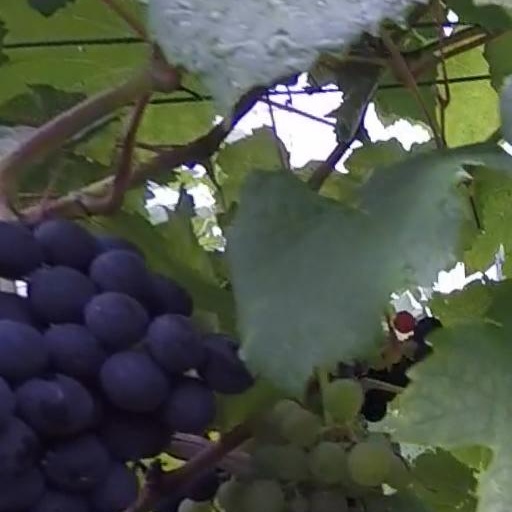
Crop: grape